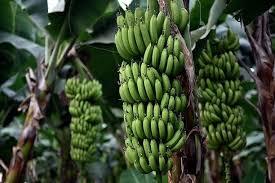
Kunzu ya ndizi iliyokomaa katika shamba la mgomba. Mgomba imepangwa kwa mstari  inayorahisisha utunzi wa uvunaji hii ni ishara ya kilimo bora kachaa ya sasa amabacho kinayoweza kuchangia katika usalama wa chakula, kipato cha familia, maendeleo ya uchumi wa kijiji shamba hili linaweza kuhusishwa na madawa.